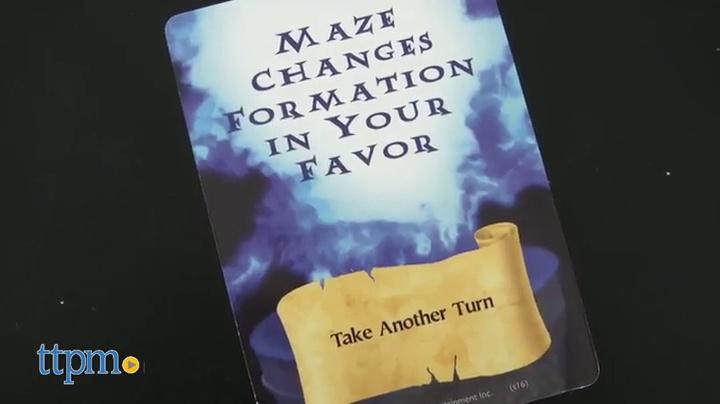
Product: Pressman Harry Potter Tri-Wizard Tournament Game
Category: Toys & Games | Dress Up & Pretend Play | Pretend Play
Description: Perfect for the Harry Potter Super fan.
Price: $5.99
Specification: ASIN:B01LYHF6ER|ShippingWeight:12.8ounces(Viewshippingratesandpolicies)|DomesticShipping:ItemcanbeshippedwithinU.S.|InternationalShipping:ThisitemcanbeshippedtoselectcountriesoutsideoftheU.S.LearnMore|DateFirstAvailable:September14,2016